Hylaeus relegatus

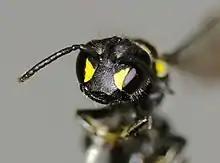
Female

The females of this species are between 6.5 and 9.1 mm in length and are black faced with yellow markings on the area extending along the sides of the face parallel to the eye. The female of this species can be variable in its facial colouration with females on the Three Kings Islands lacking the yellow markings. The male of the species is between 5.7 and 7.7 mm in length with the face, apart from black lower margin, entirely yellow.